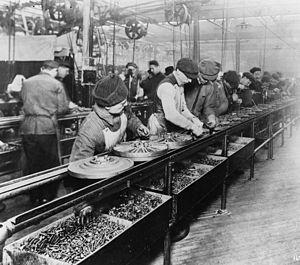
Henry Ford, né le 30 juillet 1863 à Dearborn et mort le 7 avril 1947 dans la même ville, est un industriel américain de la première moitié du XXᵉ siècle et le fondateur du constructeur automobile Ford. Son nom est notamment attaché au fordisme, une méthode industrielle alliant un mode de production en série fondé sur le principe de ligne d’assemblage et un modèle économique ayant recours à des salaires élevés. La mise en place de cette méthode au début des années 1910 révolutionne l’industrie américaine en favorisant une consommation de masse et lui permet de produire à plus de 16 millions d’exemplaires la Ford T ; il devient alors l’une des personnes les plus riches et les plus connues au monde.